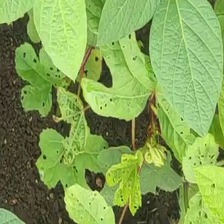
Weed species: Little_Mallow(Malva parviflora)